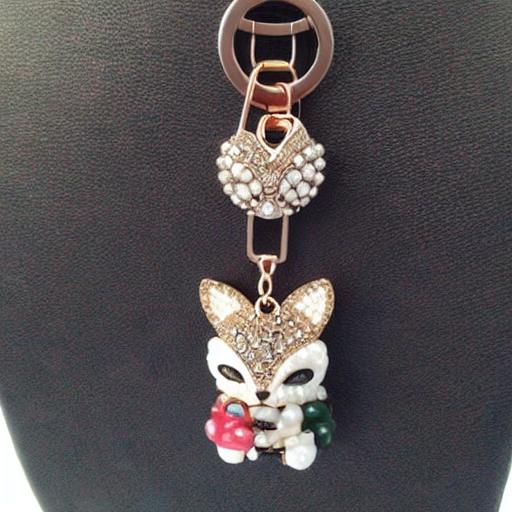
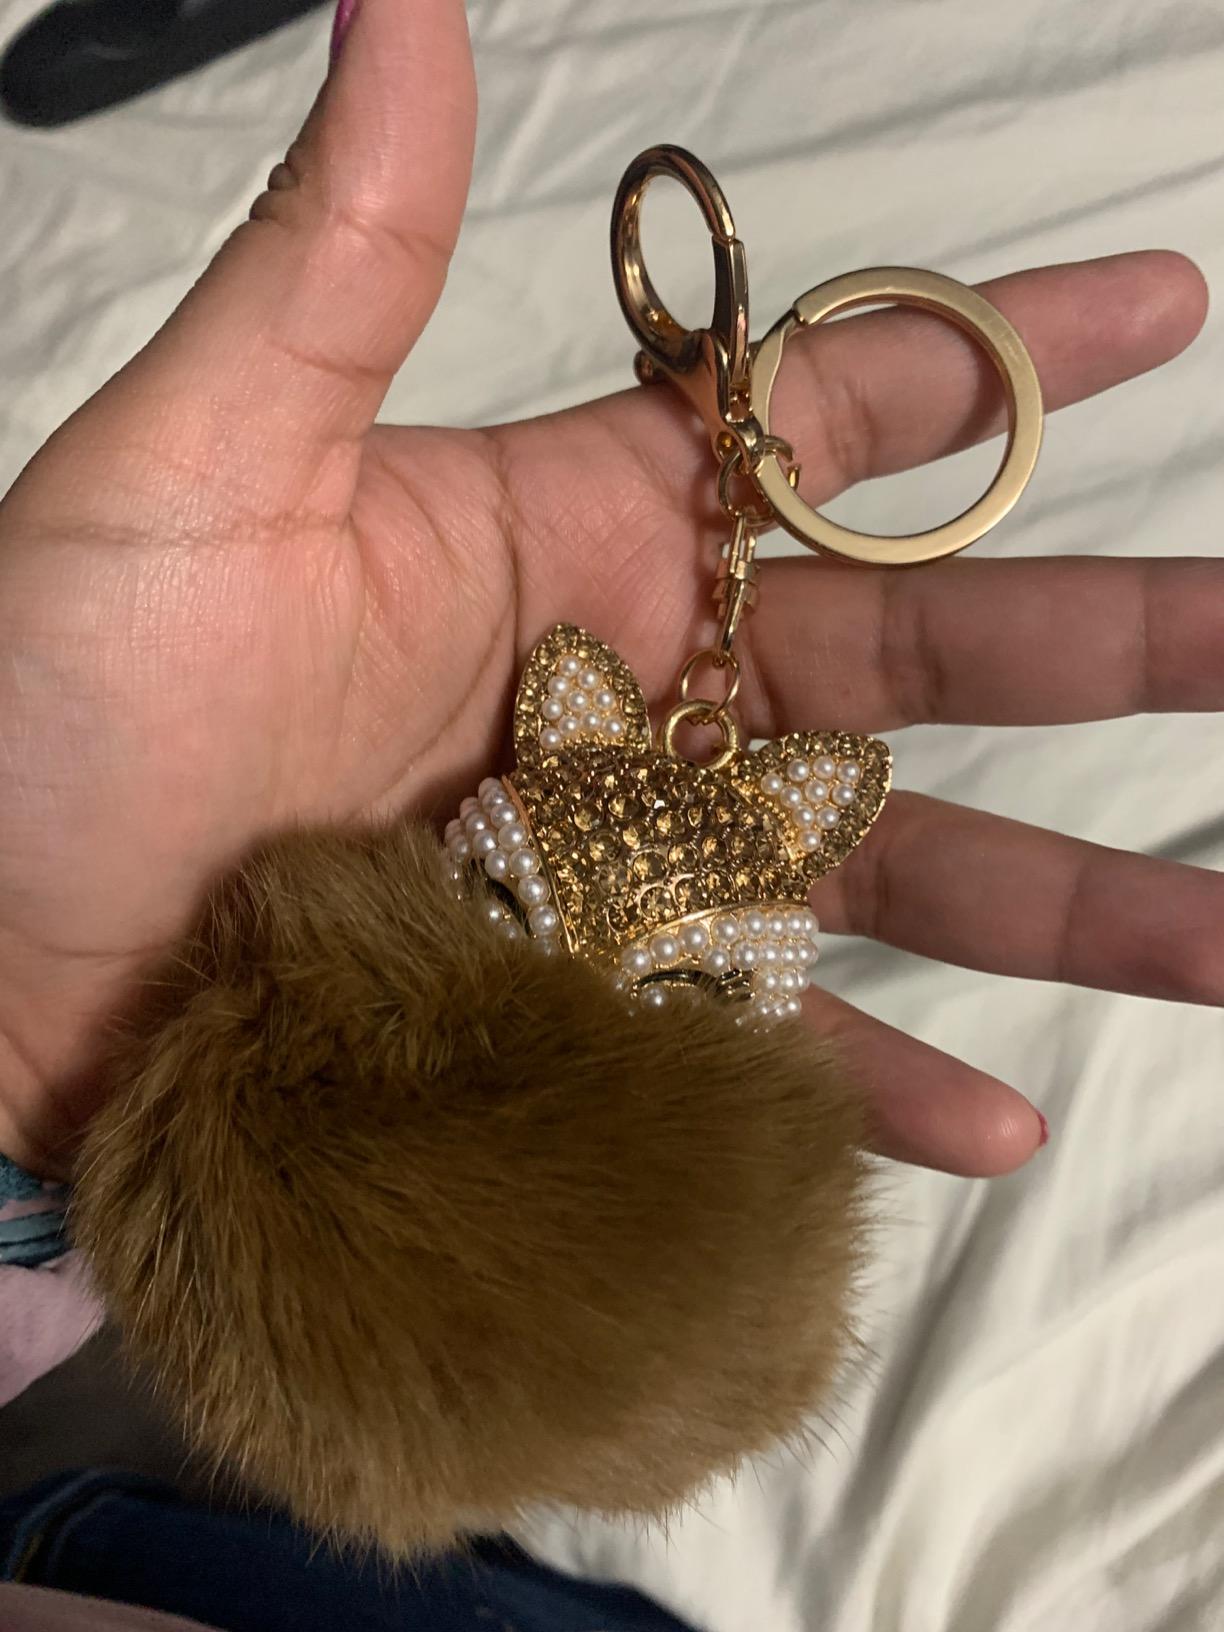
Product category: accessories_keychain
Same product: no